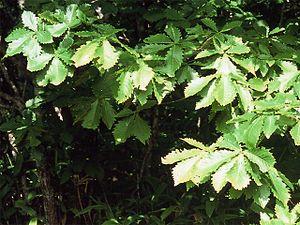
Le docteur Akira Miyawaki né le 29 janvier 1928 à Takahashi, est un botaniste japonais expert en écologie végétale, spécialiste des graines et de l’étude de la naturalité des forêts.